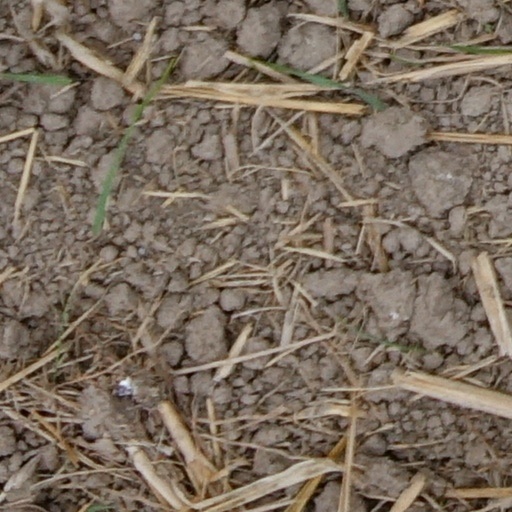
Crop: wheat